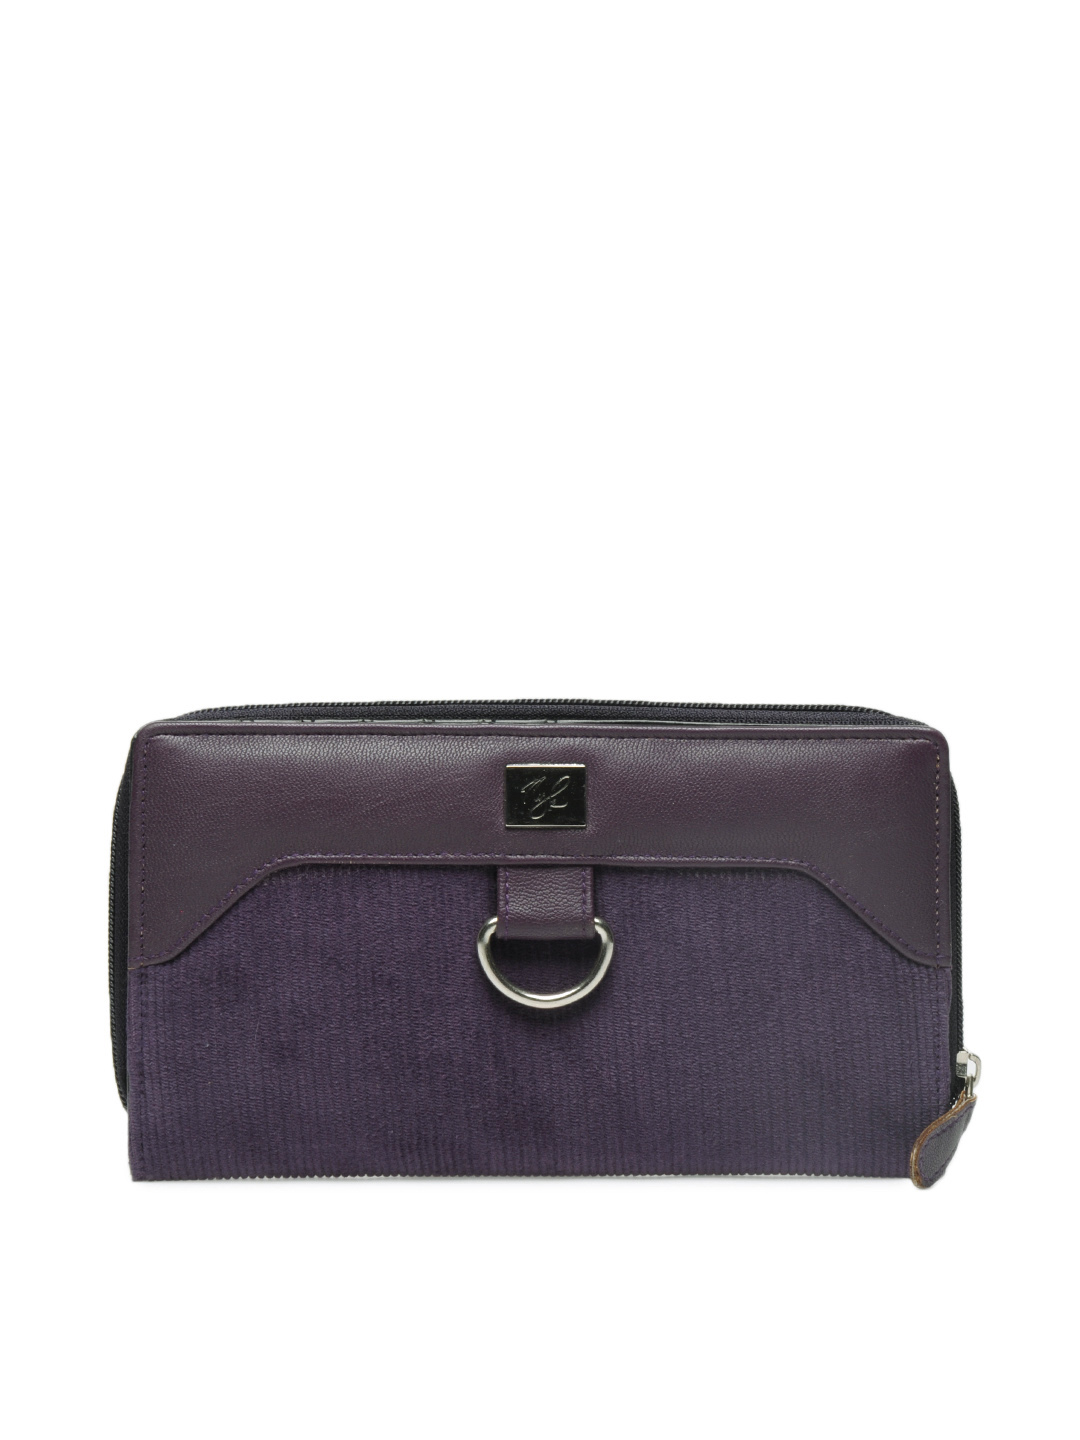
Nyk Women Purple Wallet
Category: Accessories / Wallets / Wallets
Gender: Women
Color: Purple
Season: Summer 2016
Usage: Casual